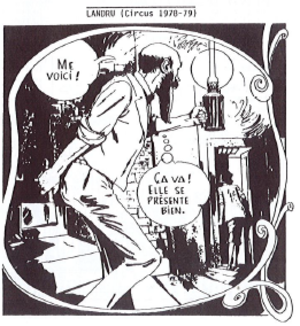
Landru, Novi, Circus, 1978
Marc-René Novi, né le 24 avril 1913 à Nice et mort le 28 avril 2002 à Paris à 89 ans, est un scénariste et dessinateur français de bandes dessinées..